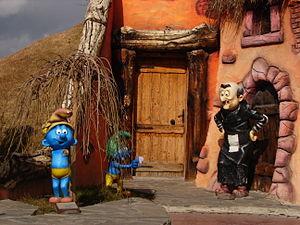
Gargamel est un personnage de la bande dessinée Les Schtroumpfs et de la série animée du même nom, où il est doublé par Philippe Dumat.